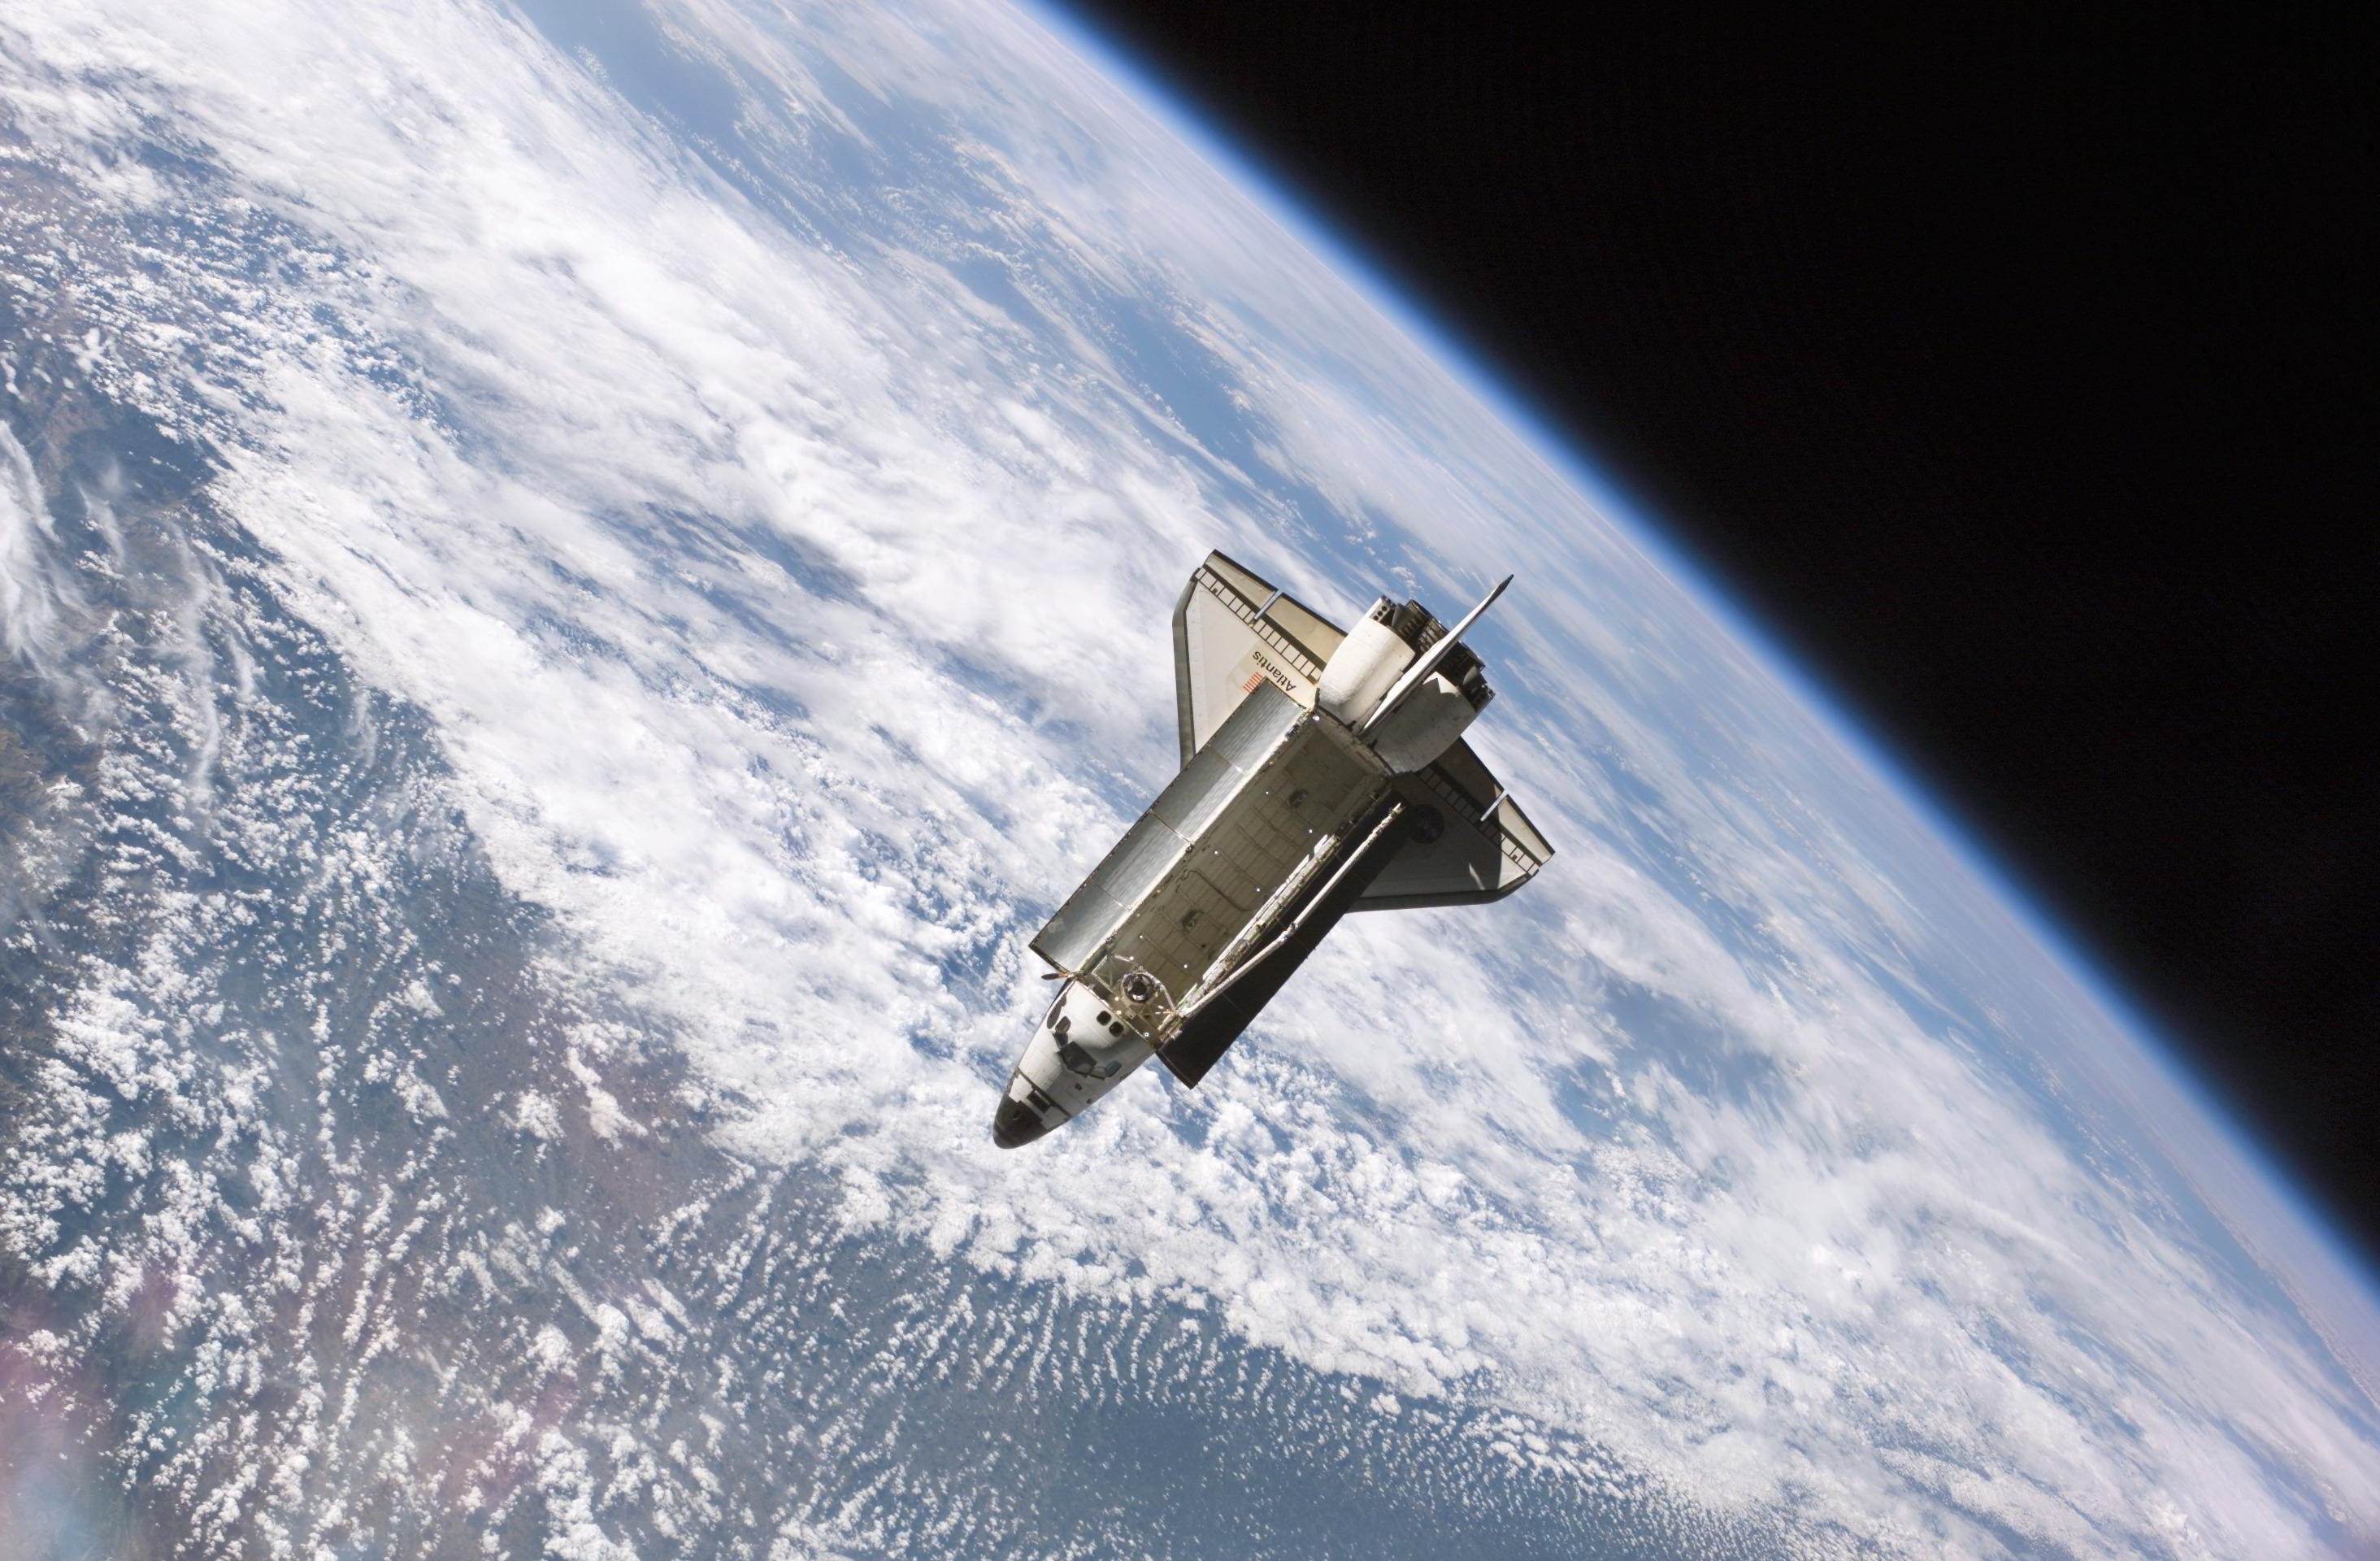
atmosphere, vehicle, space, float, extreme sport, outer space, earth, atlantis, spaceship, spacecraft, space shuttle, space travel, cargo space, weightless, atmosphere of earth